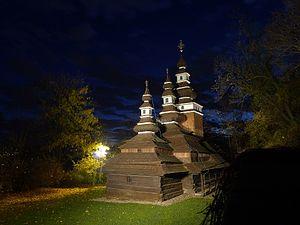
L'église Saint-Michel-Archange de Petrin, dite aussi église des Carpates de Saint-Michel-Archange, est une église orthodoxe en bois du type de Boykos, construite dans la seconde moitié du XVIIe siècle à Moukatcheve en Ukraine. En 1929, elle fut démantelée, transférée et reconstruite en église Ruthène dans le quartier de Smíchov à Prague 5.